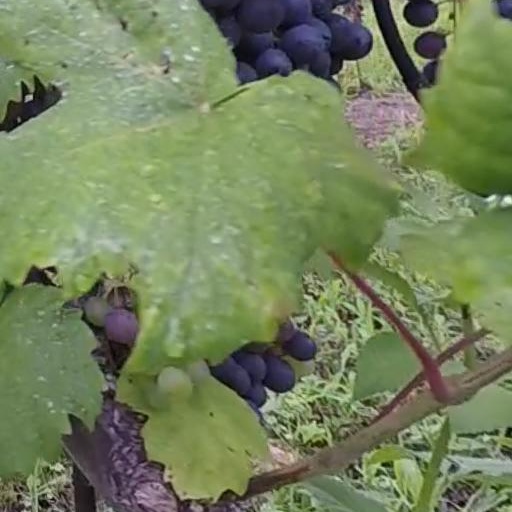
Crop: grape